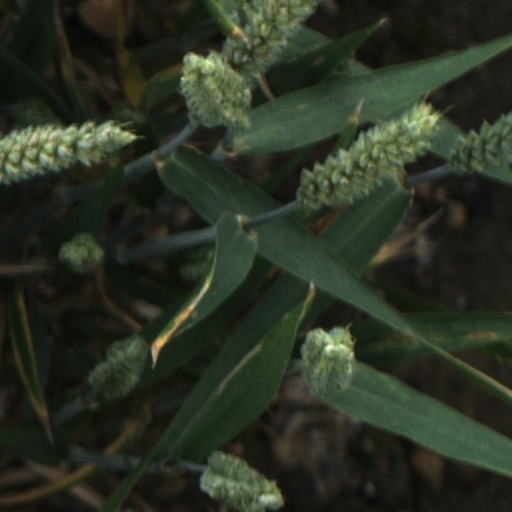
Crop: wheat